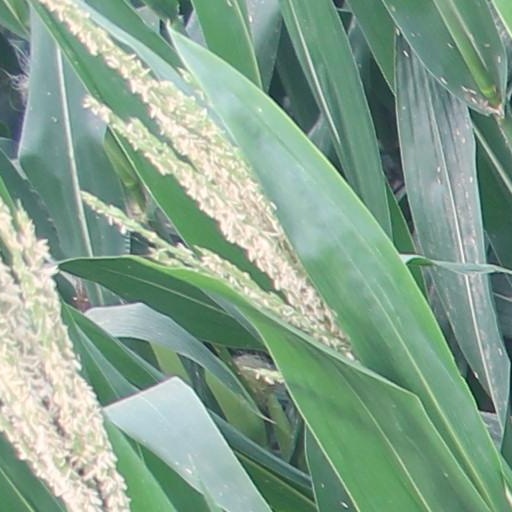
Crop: maize; corn